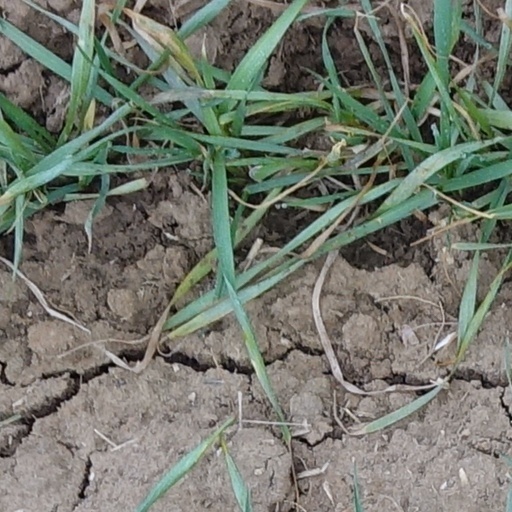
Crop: wheat